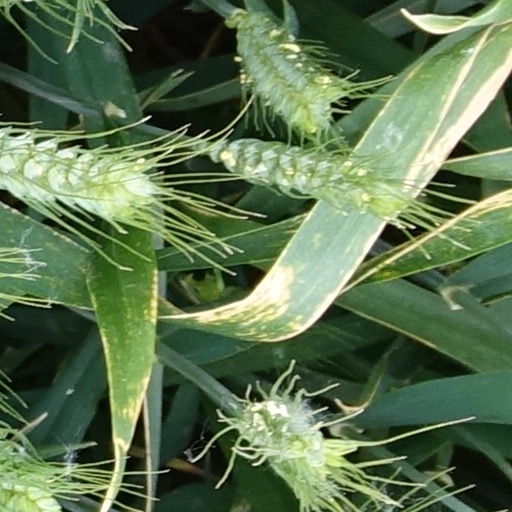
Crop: wheat